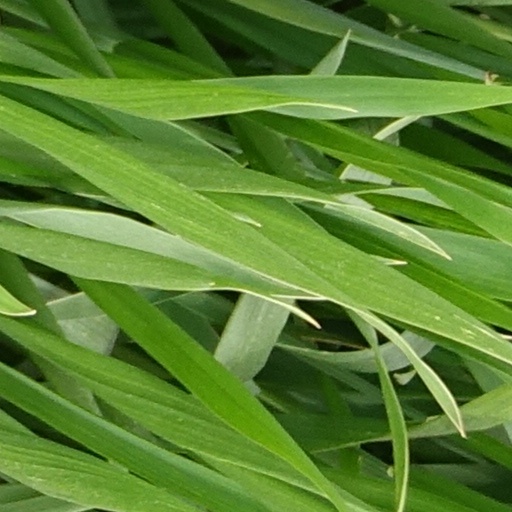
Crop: wheat